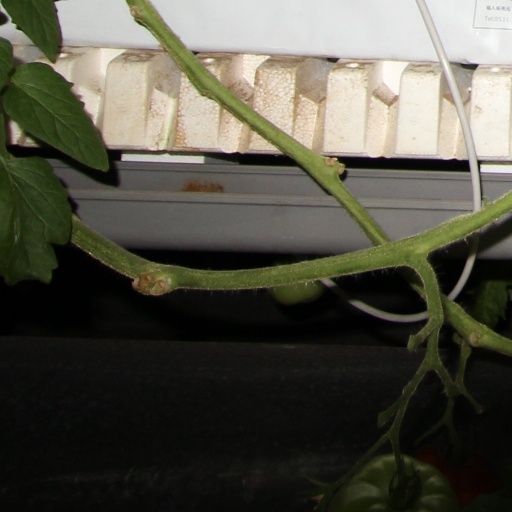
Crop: tomato